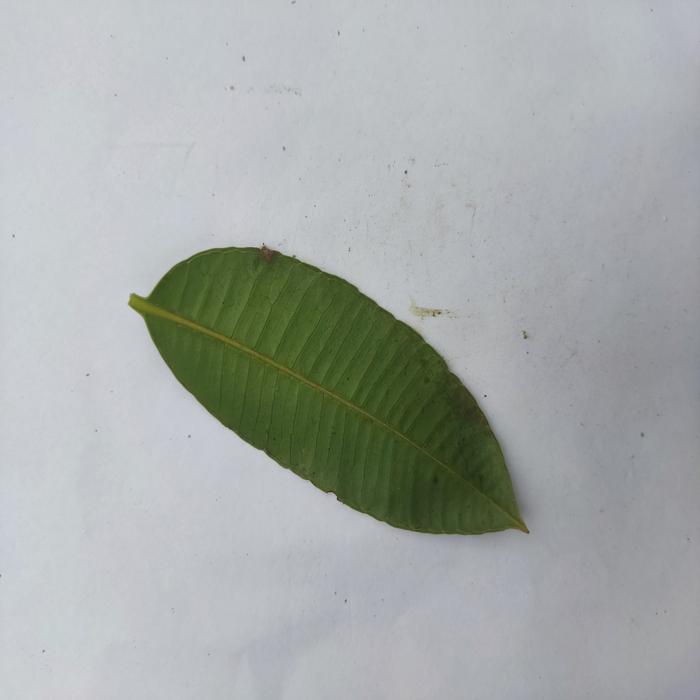
Crop: Hog Plum
Leaf condition: Heathy_Leaf